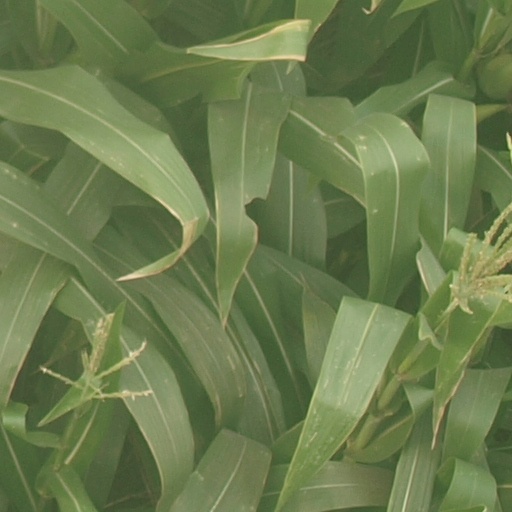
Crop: maize; corn